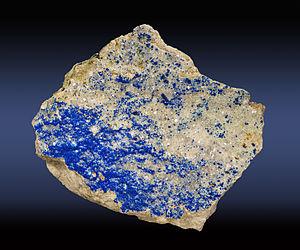
Kinoite Localité: Christmas Mine (Red Bird shafts
La kinoite est une espèce minérale du groupe des silicates et du sous-groupe des sorosilicates de formule Ca₂Cu₂Si₃O₁₀,2H₂O, pouvant présenter des traces de magnésium.